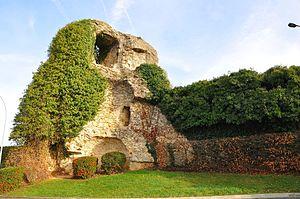
Ruines du château d'Argenton-sur-Creuse
Argenton-sur-Creuse est une commune française située dans le département de l'Indre, en région Centre-Val de Loire.